Maria Kalapothakes

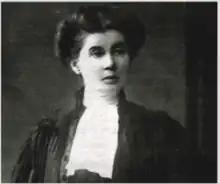
Kalapothakes in 1910

Maria Kalapothakes (1859–1941) was a Greek medical doctor of Greek and American descent. She was the first woman physician in modern Greece. She was a pioneer for women's medical education in Greece during the late 19th century along with Angélique Panayotatou. She was a member of the "Union of Greek Women or Enosis ton Hellenidon (Ένωση των Ελληνίδων)" along with Kalliroi Parren. She established a clinic for women and children and trained nurses. Maria attended the first Panhellenic Medical Congress and campaigned for the fight against tuberculosis; also, she was the secretary of the International Council of Women in Greece from 1906–1909. Regrettably, women were not allowed to teach medicine at the University of Athens. Angélique Panayotatou was met with staunch criticism by men in 1908 when she attempted to lecture at the University of Athens. Kalapothakes decided to teach hygiene at the Arsakeion high school for girls. Women could not vote in Greece until 1956.